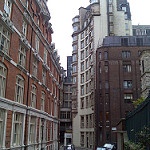
Label: buildings